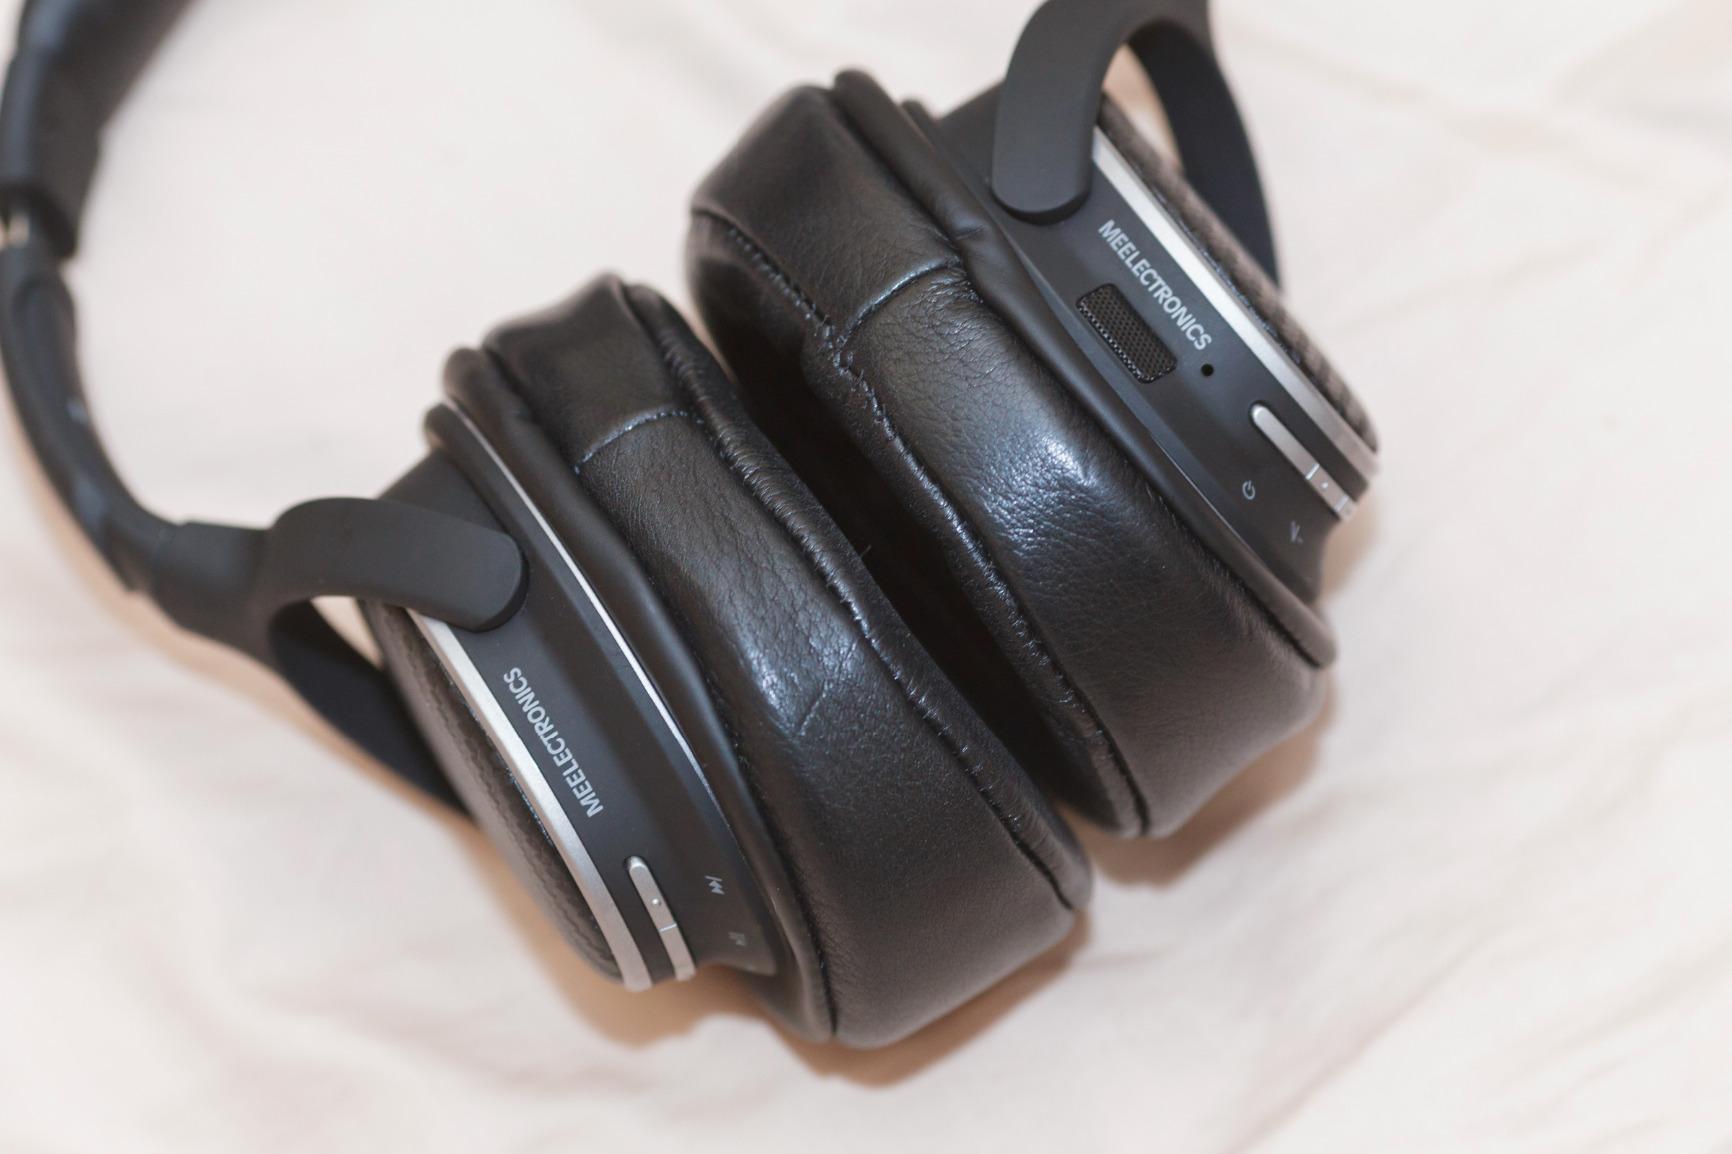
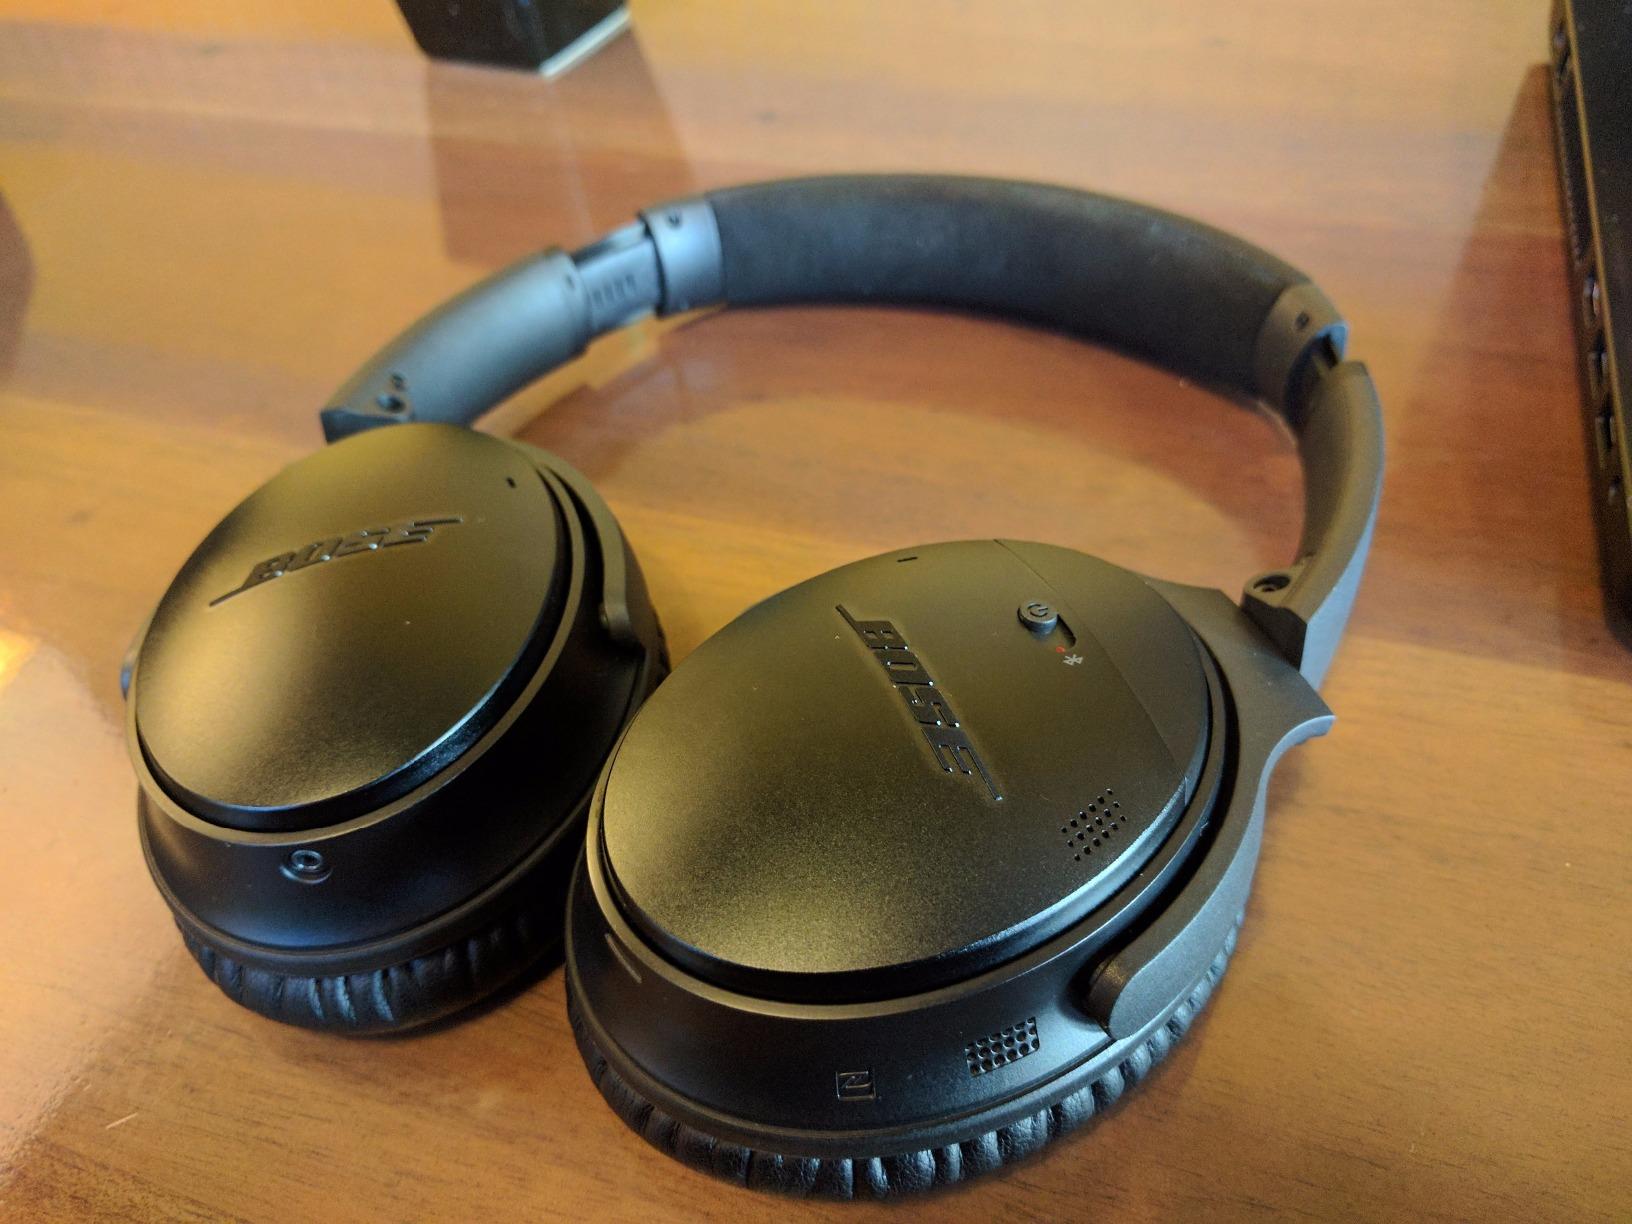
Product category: headphones
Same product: no